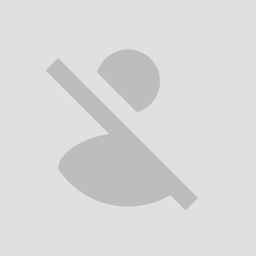
a prince for christmas full